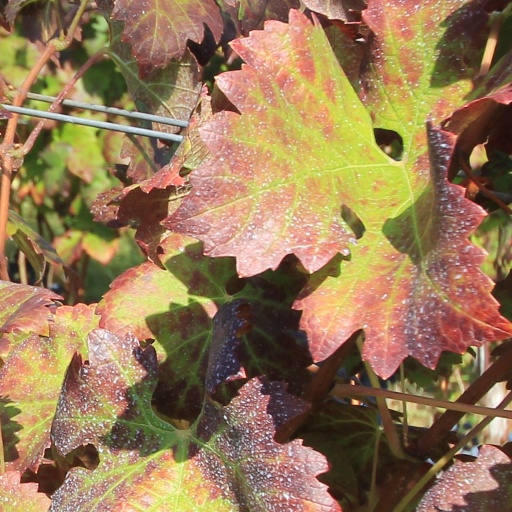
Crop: grape